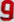
Number: 9